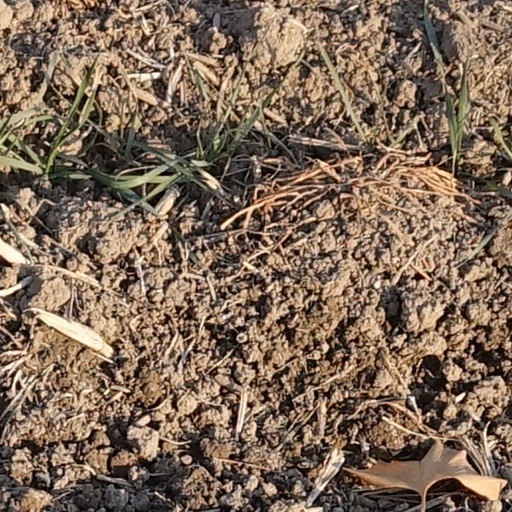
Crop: wheat